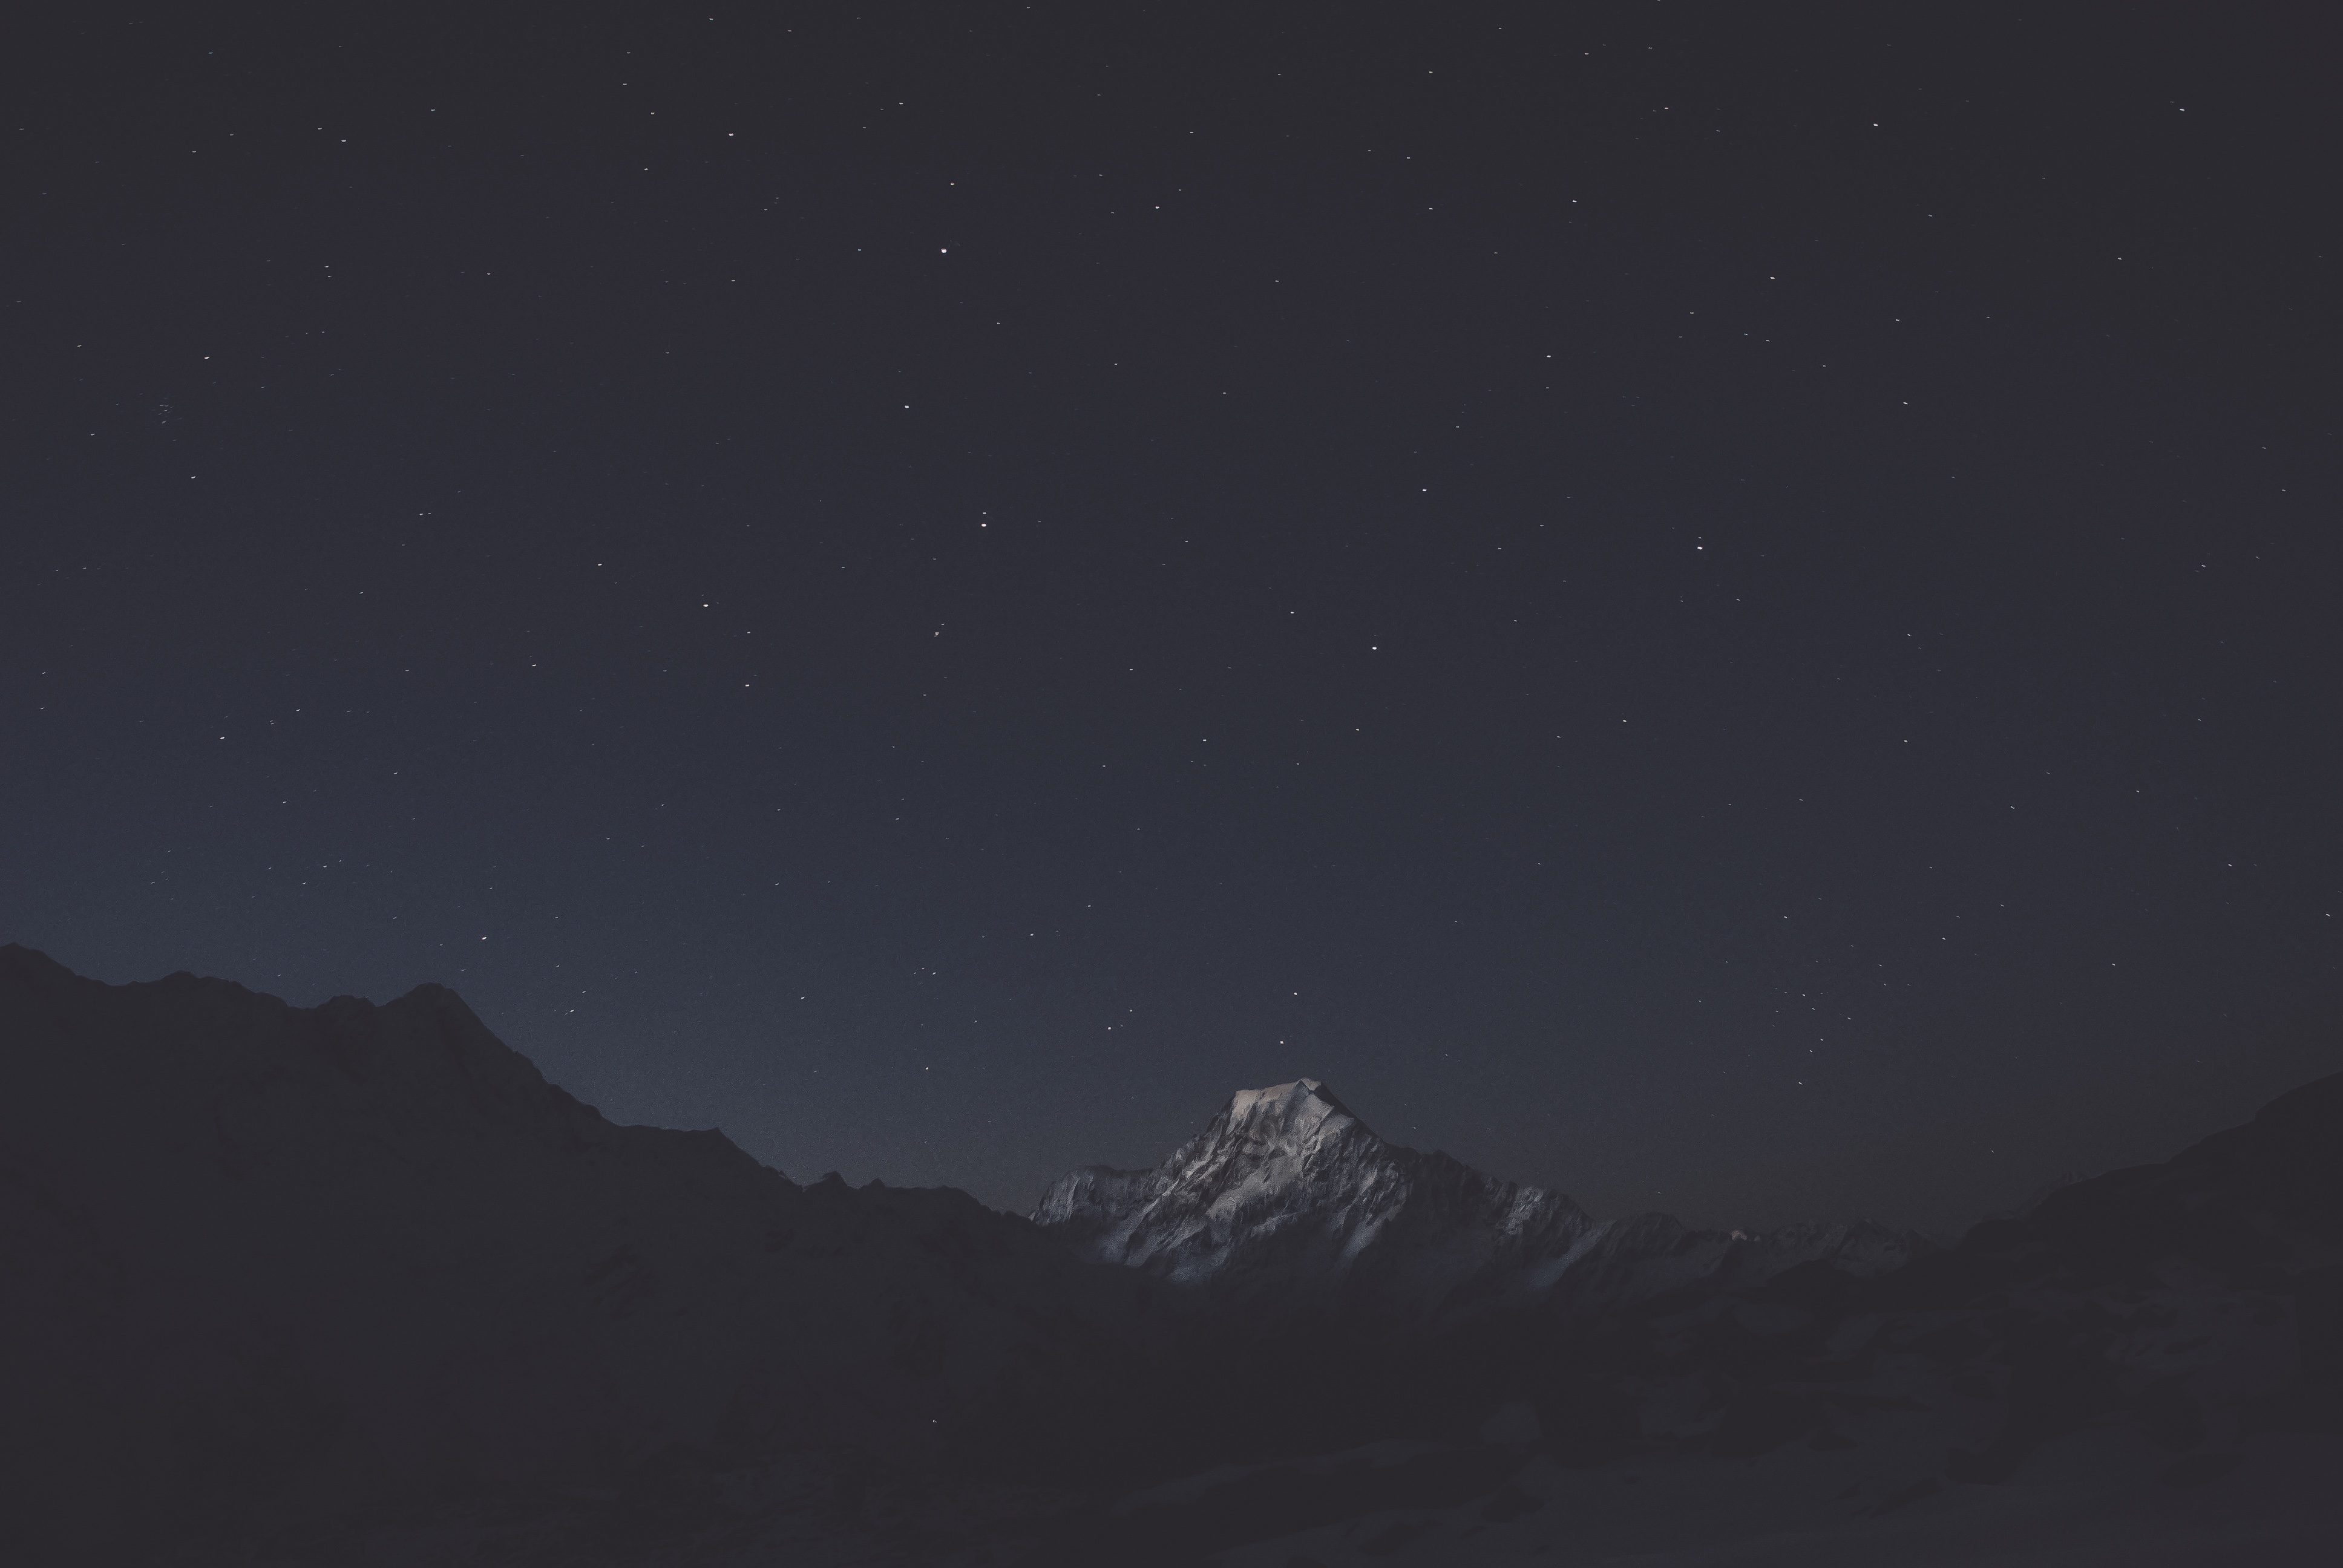
mountain, sky, night, star, atmosphere, darkness, aurora, moonlight, astronomy, astronomical object, geological phenomenon